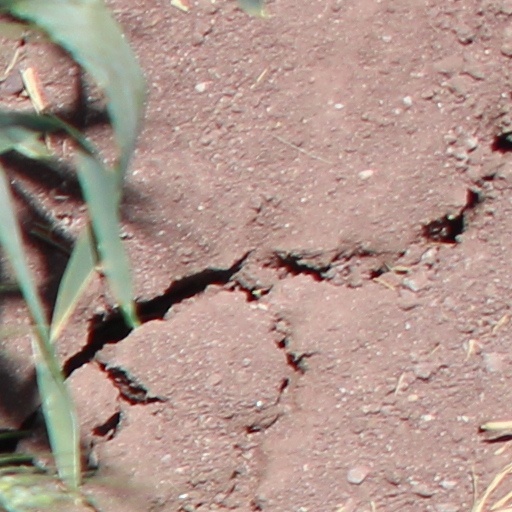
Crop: wheat